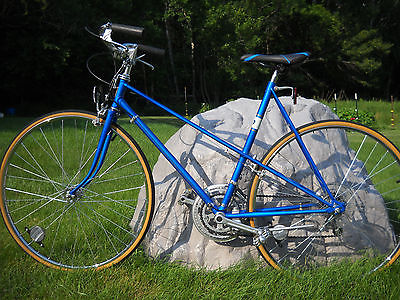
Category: bicycle